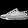
Label: Sneaker